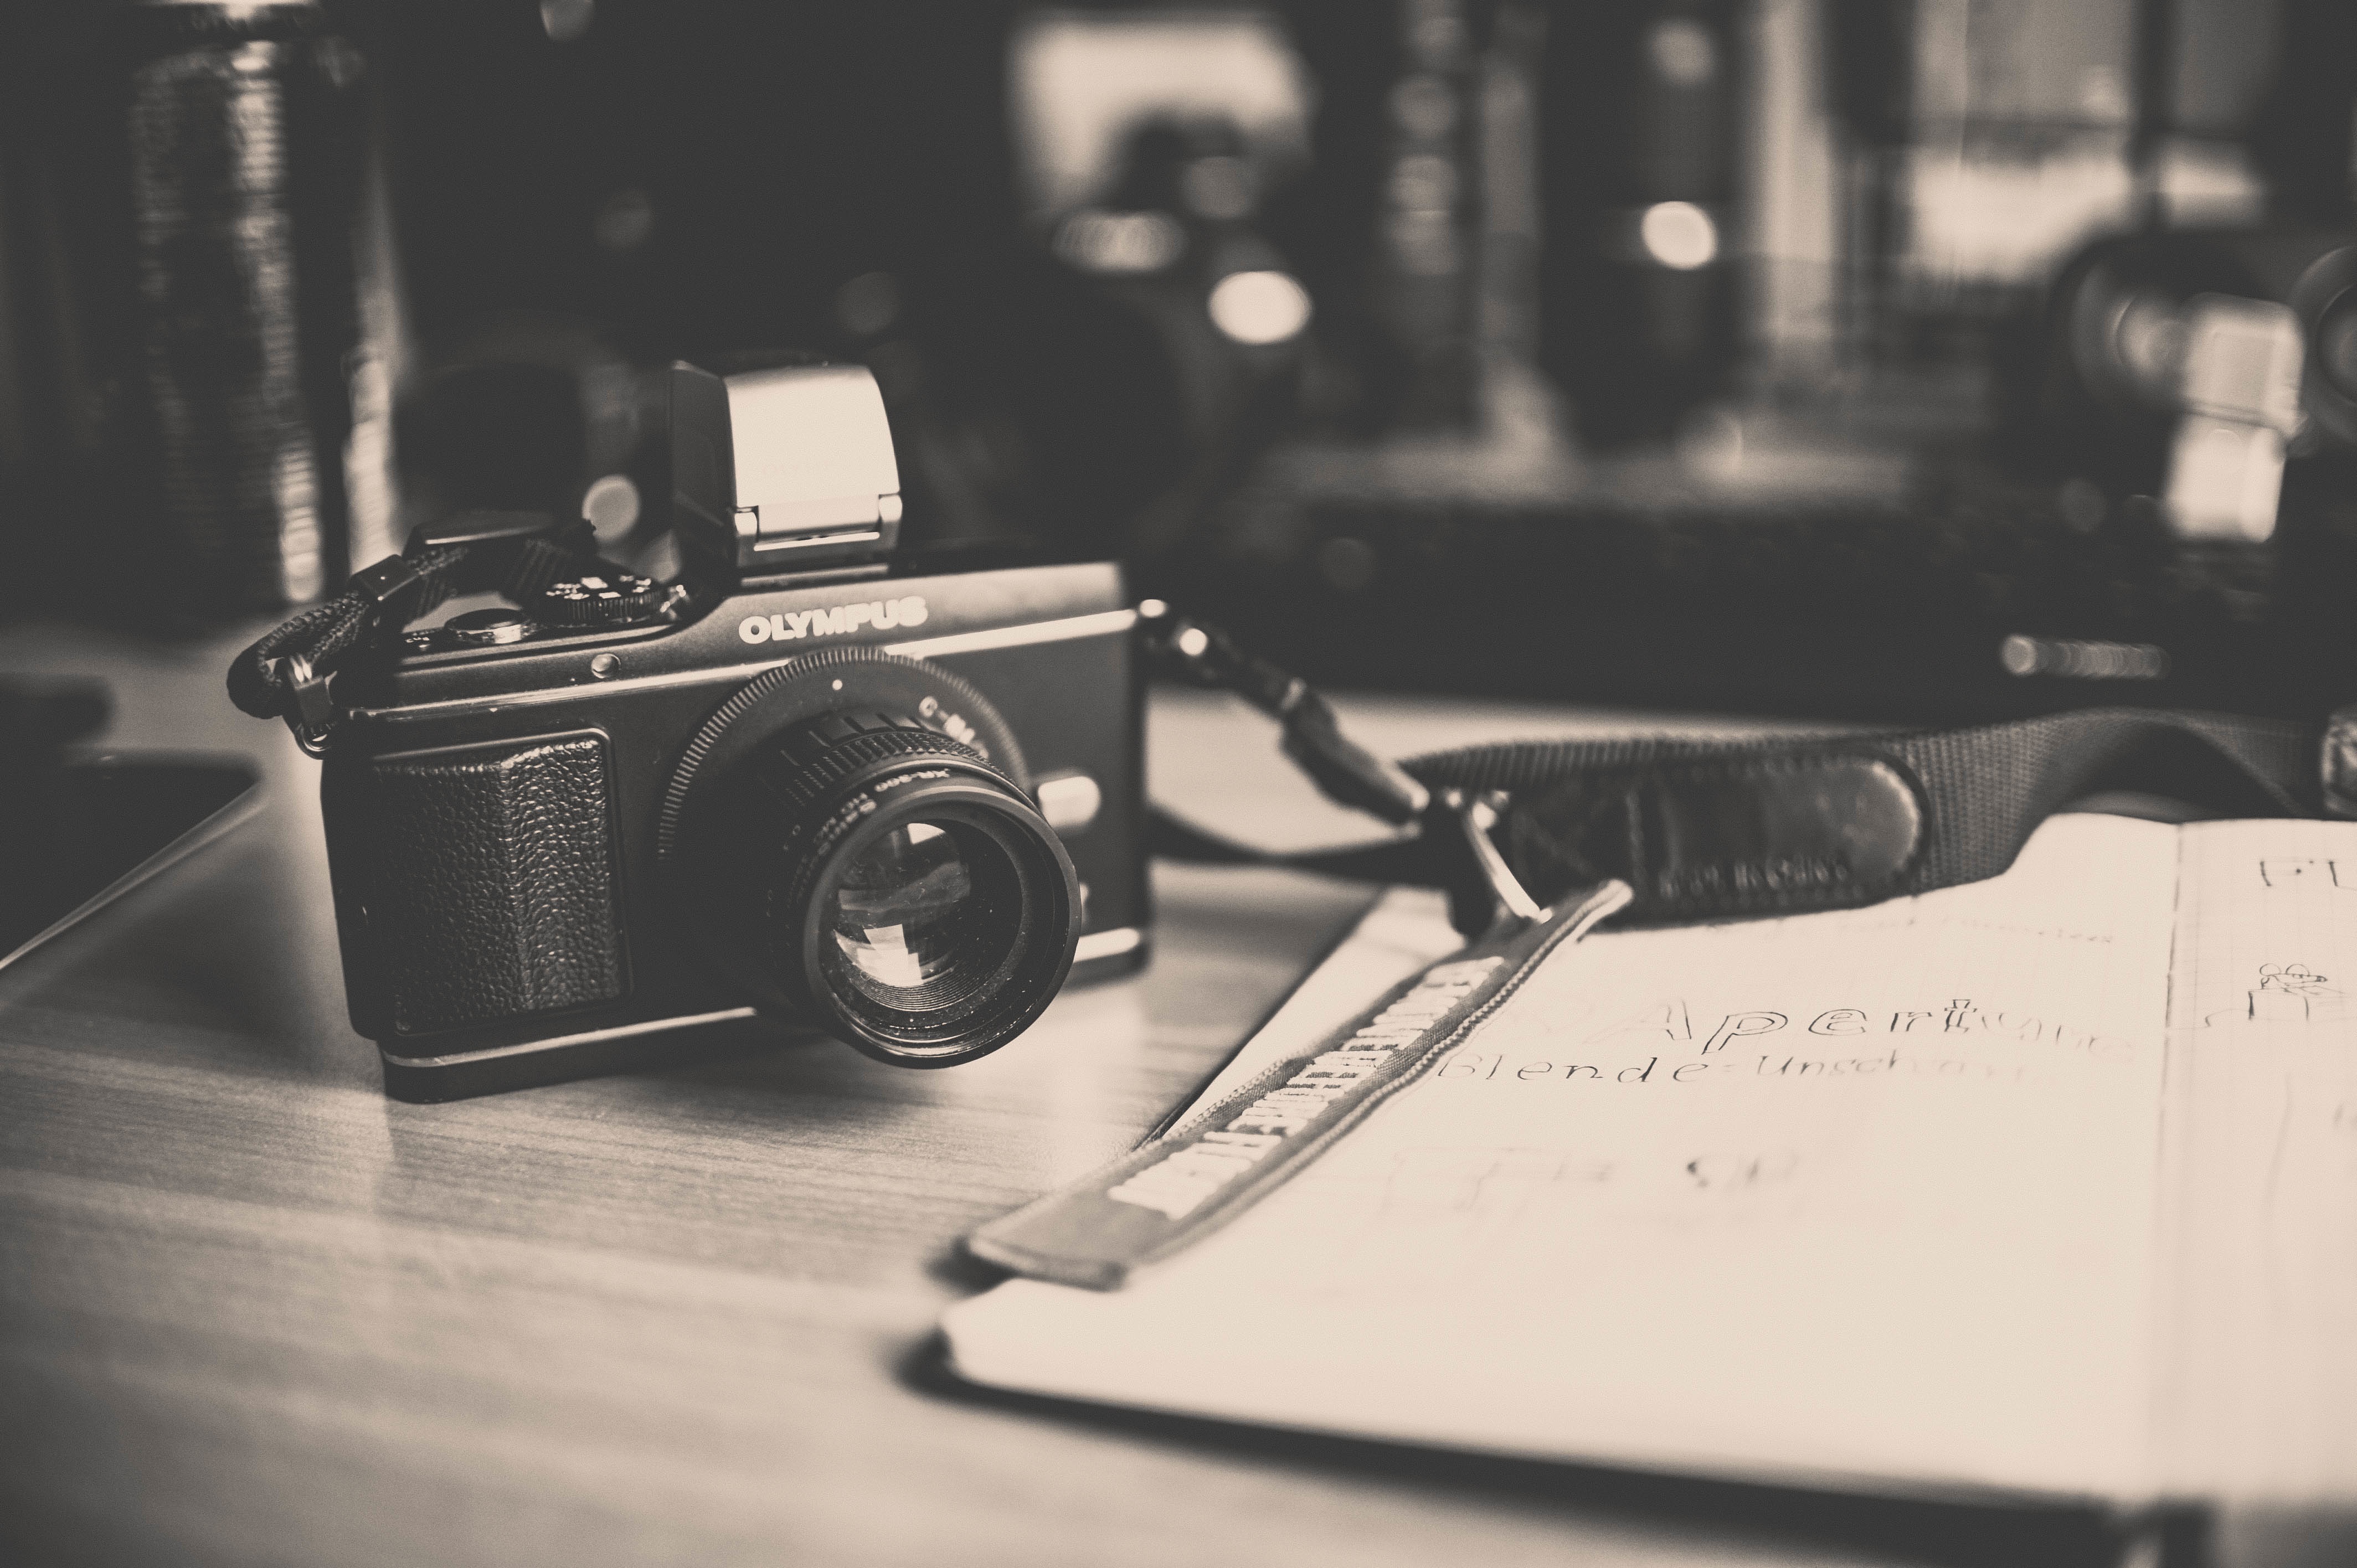
black and white, white, camera, photography, black, monochrome, reflex camera, digital camera, electronics, glasses, photograph, shape, monochrome photography, digital slr, single lens reflex camera, cameras optics, mirrorless interchangeable lens camera